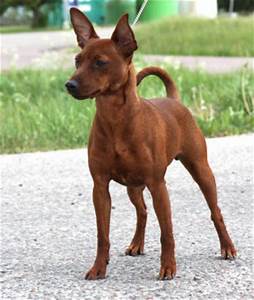
Label: cane